Association des Guides du Burkina Faso

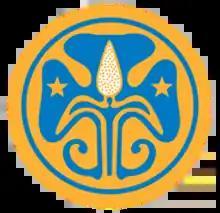
Guide Association of Burkina Faso

The Association des Guides du Burkina Faso (AGBF, roughly "Guide Association of Burkina Faso") is the national Guiding organization of Burkina Faso. It serves 12,716 members (as of 2003). Founded in 1955, the girls-only organization became an associate member of the World Association of Girl Guides and Girl Scouts in 1972 and a full member in 2002.